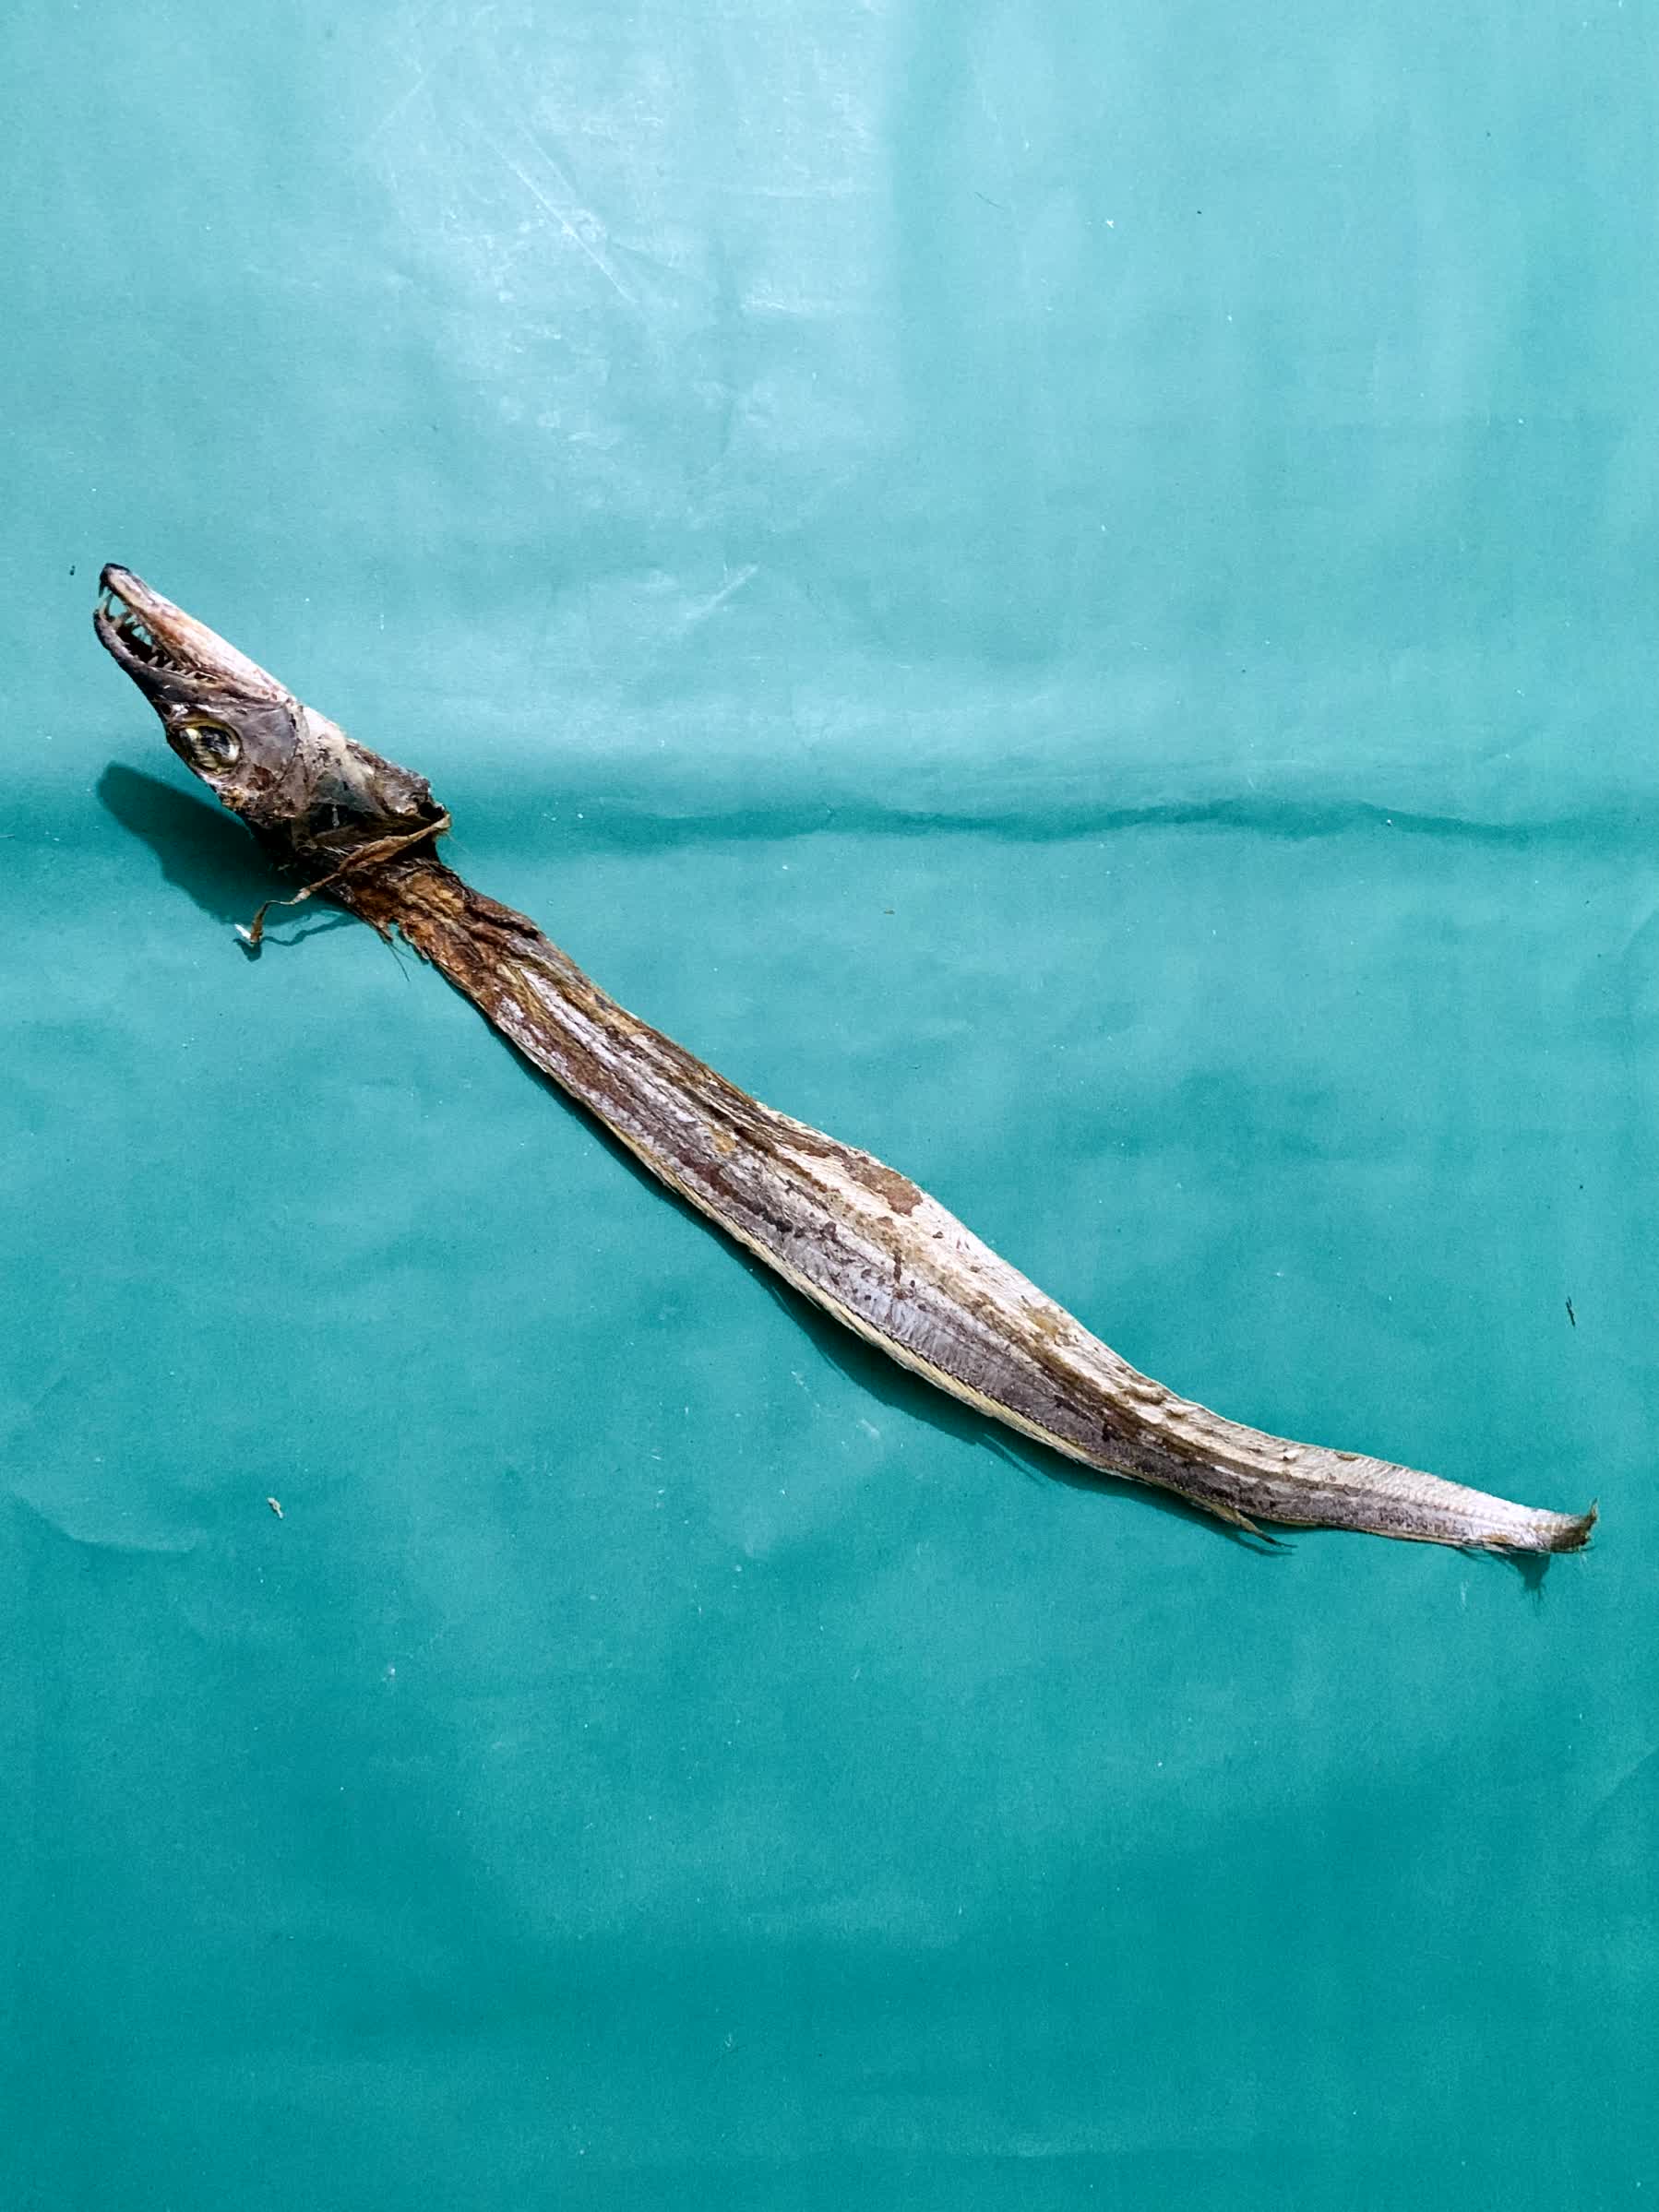
Species: Churi